Nerve plexus

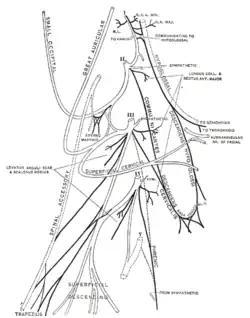
Cervical plexus

The cervical plexus is formed by the ventral rami of the upper four cervical nerves and the upper part of fifth cervical ventral ramus. The network of rami is located deep to the sternocleidomastoid within the neck. The cervical plexus innervates muscles of the neck and areas of skin on the head, neck and chest. The deep branches innervate muscles, while the superficial branches supply areas of skin. A long branch (primarily of fibers of C4 and with contributions of fibers from C3 and C5; nervus phrenicus) innervates muscles of the diaphragm. The cervical plexus also communicates with the cranial nerves vagus nerve and hypoglossal nerve.